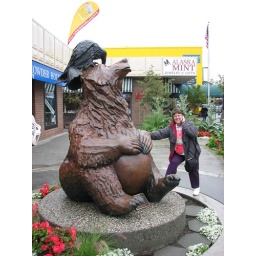
The bear and Raven sculpture in front of the &amp;quot;Alaska Salmon Chowder House&amp;quot; on 4th street in Anchorage, Alaska.